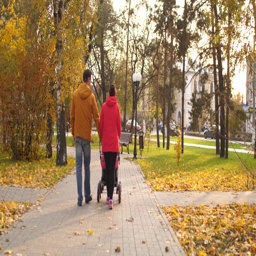
an infant with parents walks with stroller on road in park .